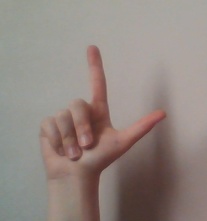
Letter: laam